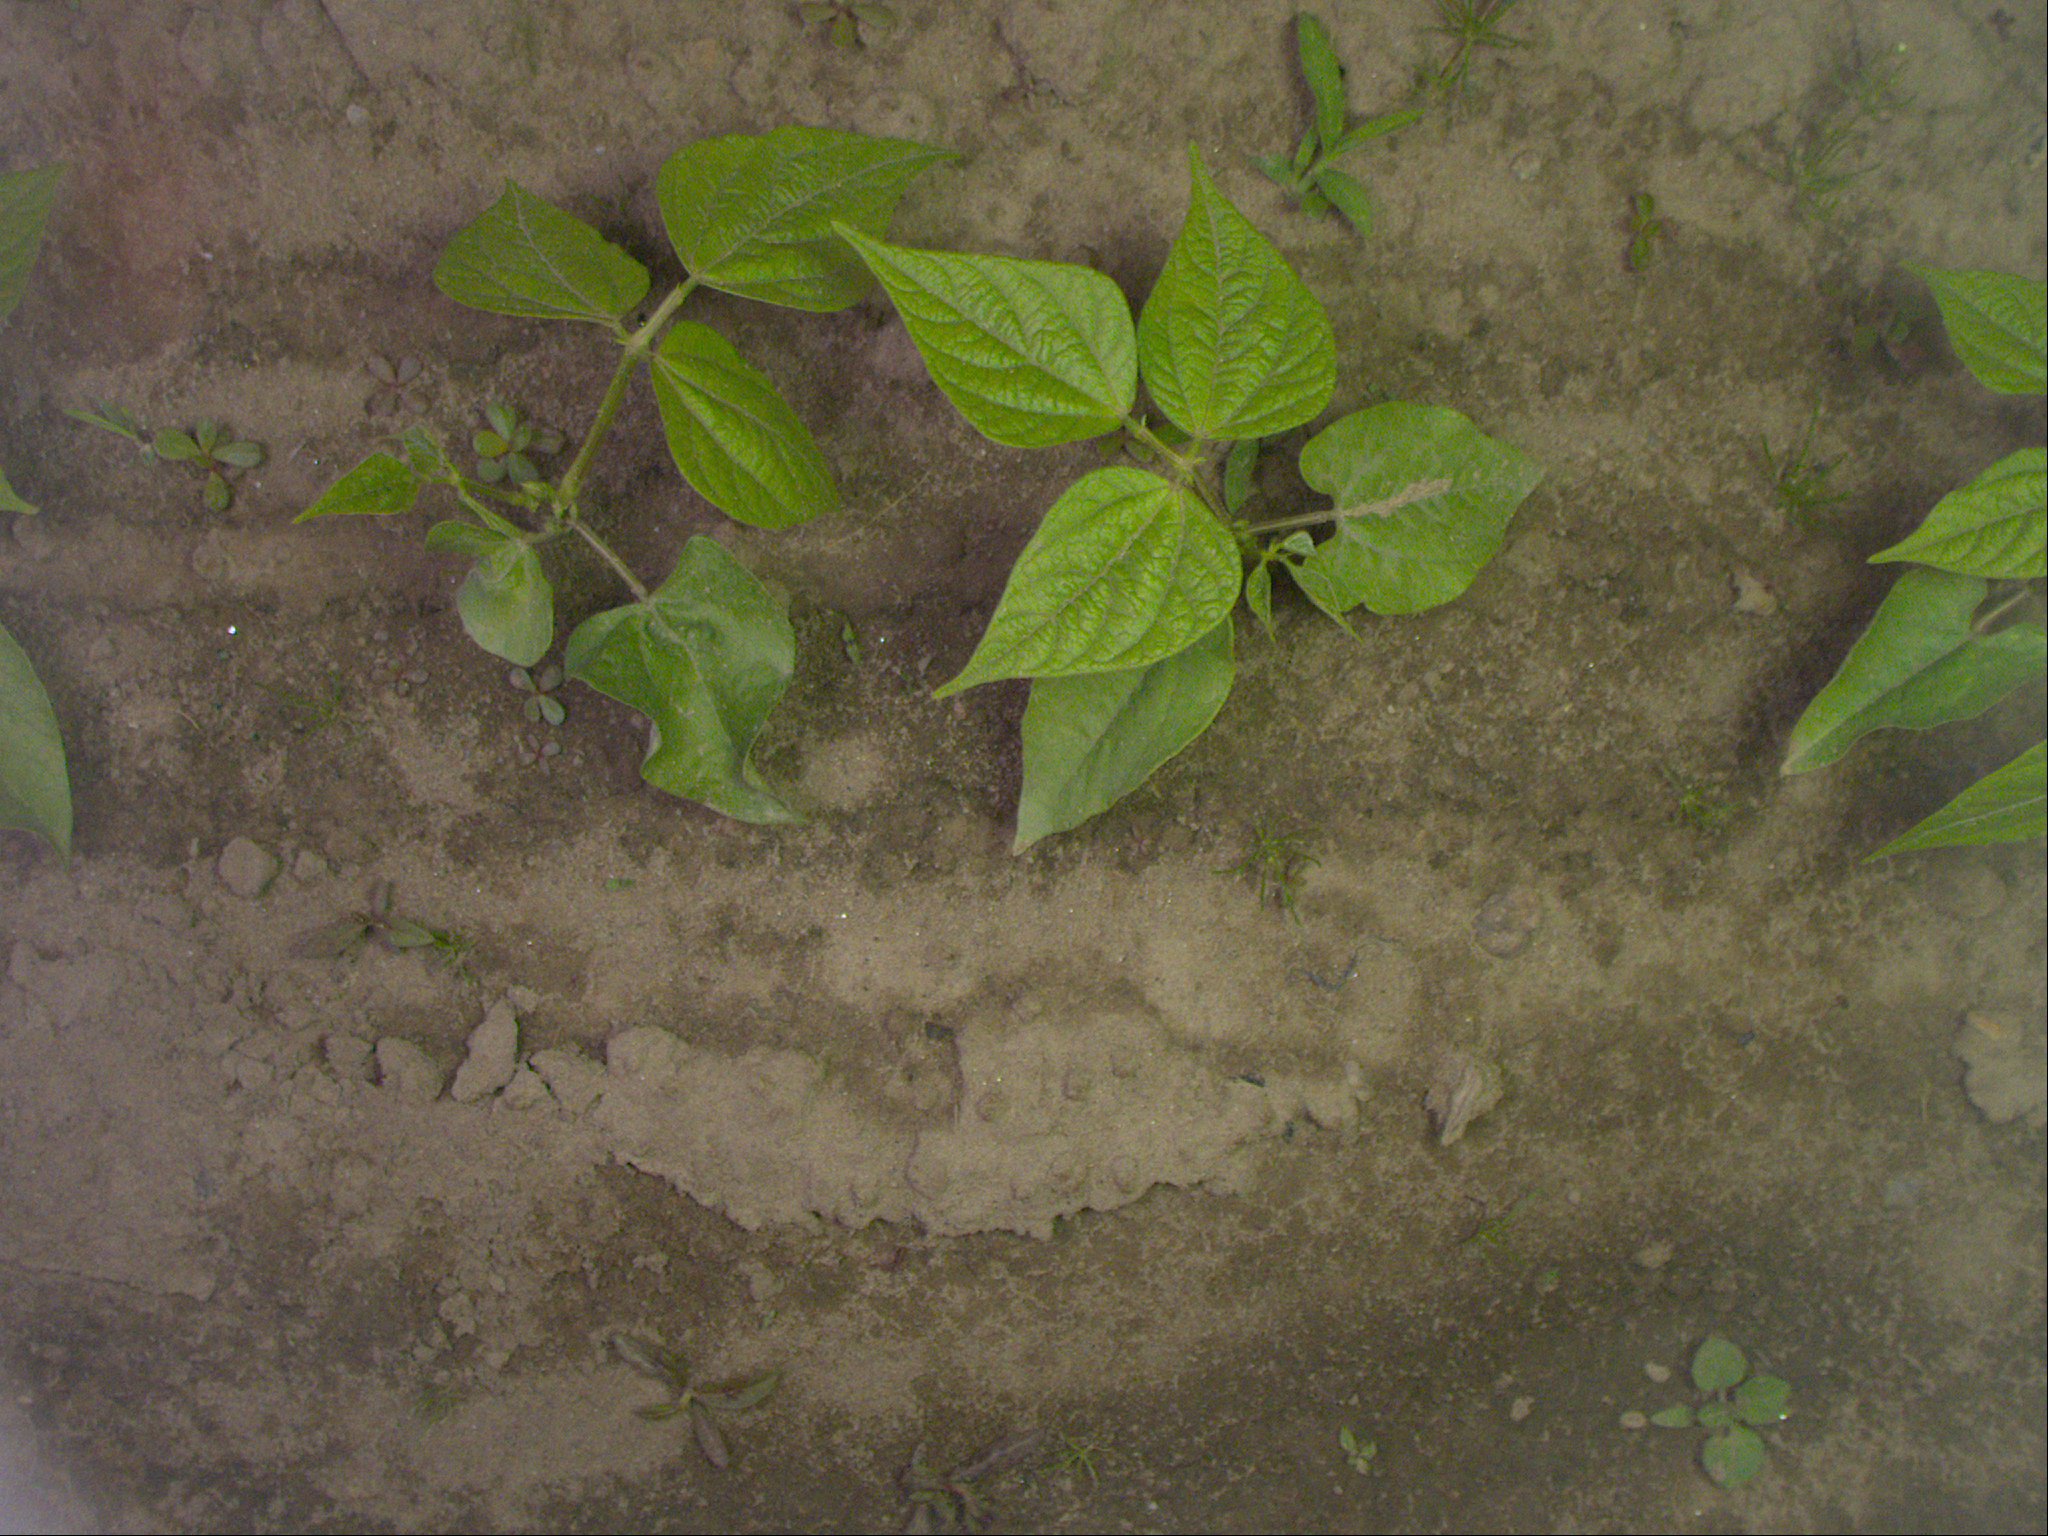
Crop: bean
Objects: bean, stem_bean, bean, stem_bean, bean